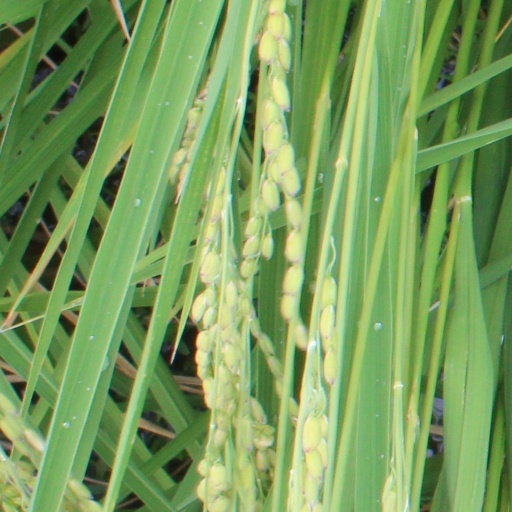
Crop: rice